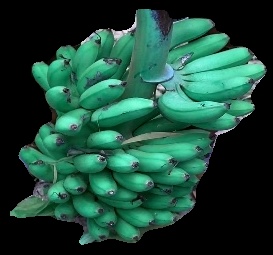
Variety: rasbale
Grade: grade1